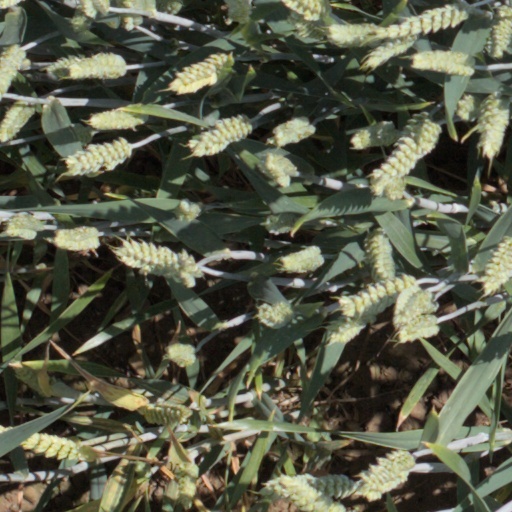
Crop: wheat